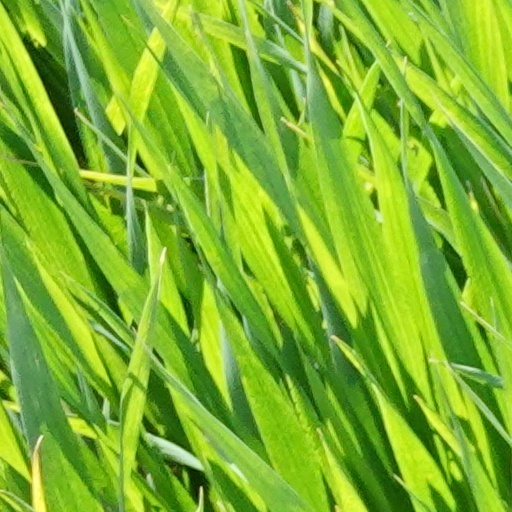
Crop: wheat